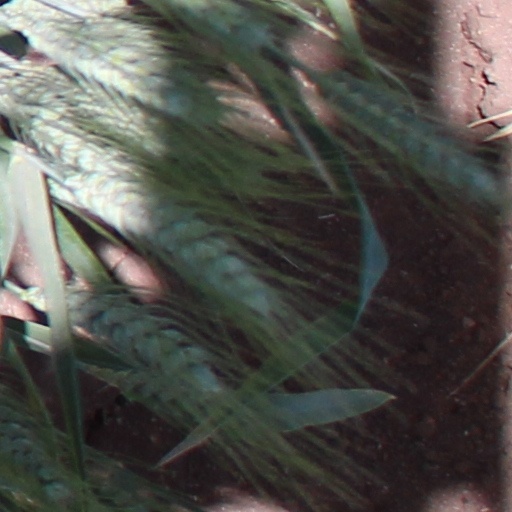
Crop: wheat